Gauss's diary

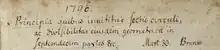
Gauss's first diary entry related to the regular 17-gon (1796)

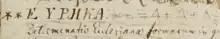
Gauss's diary entry related to sum of triangular numbers (1796)

Entry 1, dated 1796, March 30, states "", which records Gauss's discovery of the construction of a heptadecagon by ruler and compass.